The Lonely Island

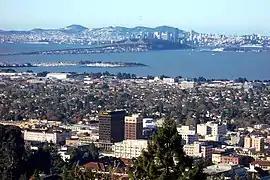
The three comedians first met in Berkeley, California.

The Lonely Island first formed at Willard Junior High School in Berkeley, California, in the early 1990s. Schaffer and Taccone first met in seventh grade Spanish class, and the group later expanded to include Samberg, a year behind the two. The trio belonged to a large group of friends interested in skateboarding. Each had plans to pursue the arts following their graduation from Berkeley High School, but they split apart, attending different colleges. Taccone attended the University of California, Los Angeles to study theatre, while Schaffer and Samberg both attended the University of California, Santa Cruz as film students. Samberg later transferred to New York University's Tisch School of the Arts in his sophomore year, with the three communicating over the phone during this period. Following college, the trio regrouped in Berkeley to decide their future. Their two options — either stay in Berkeley and begin making short films or move to Los Angeles, "get real jobs," and eventually begin making films —ended in a compromise.